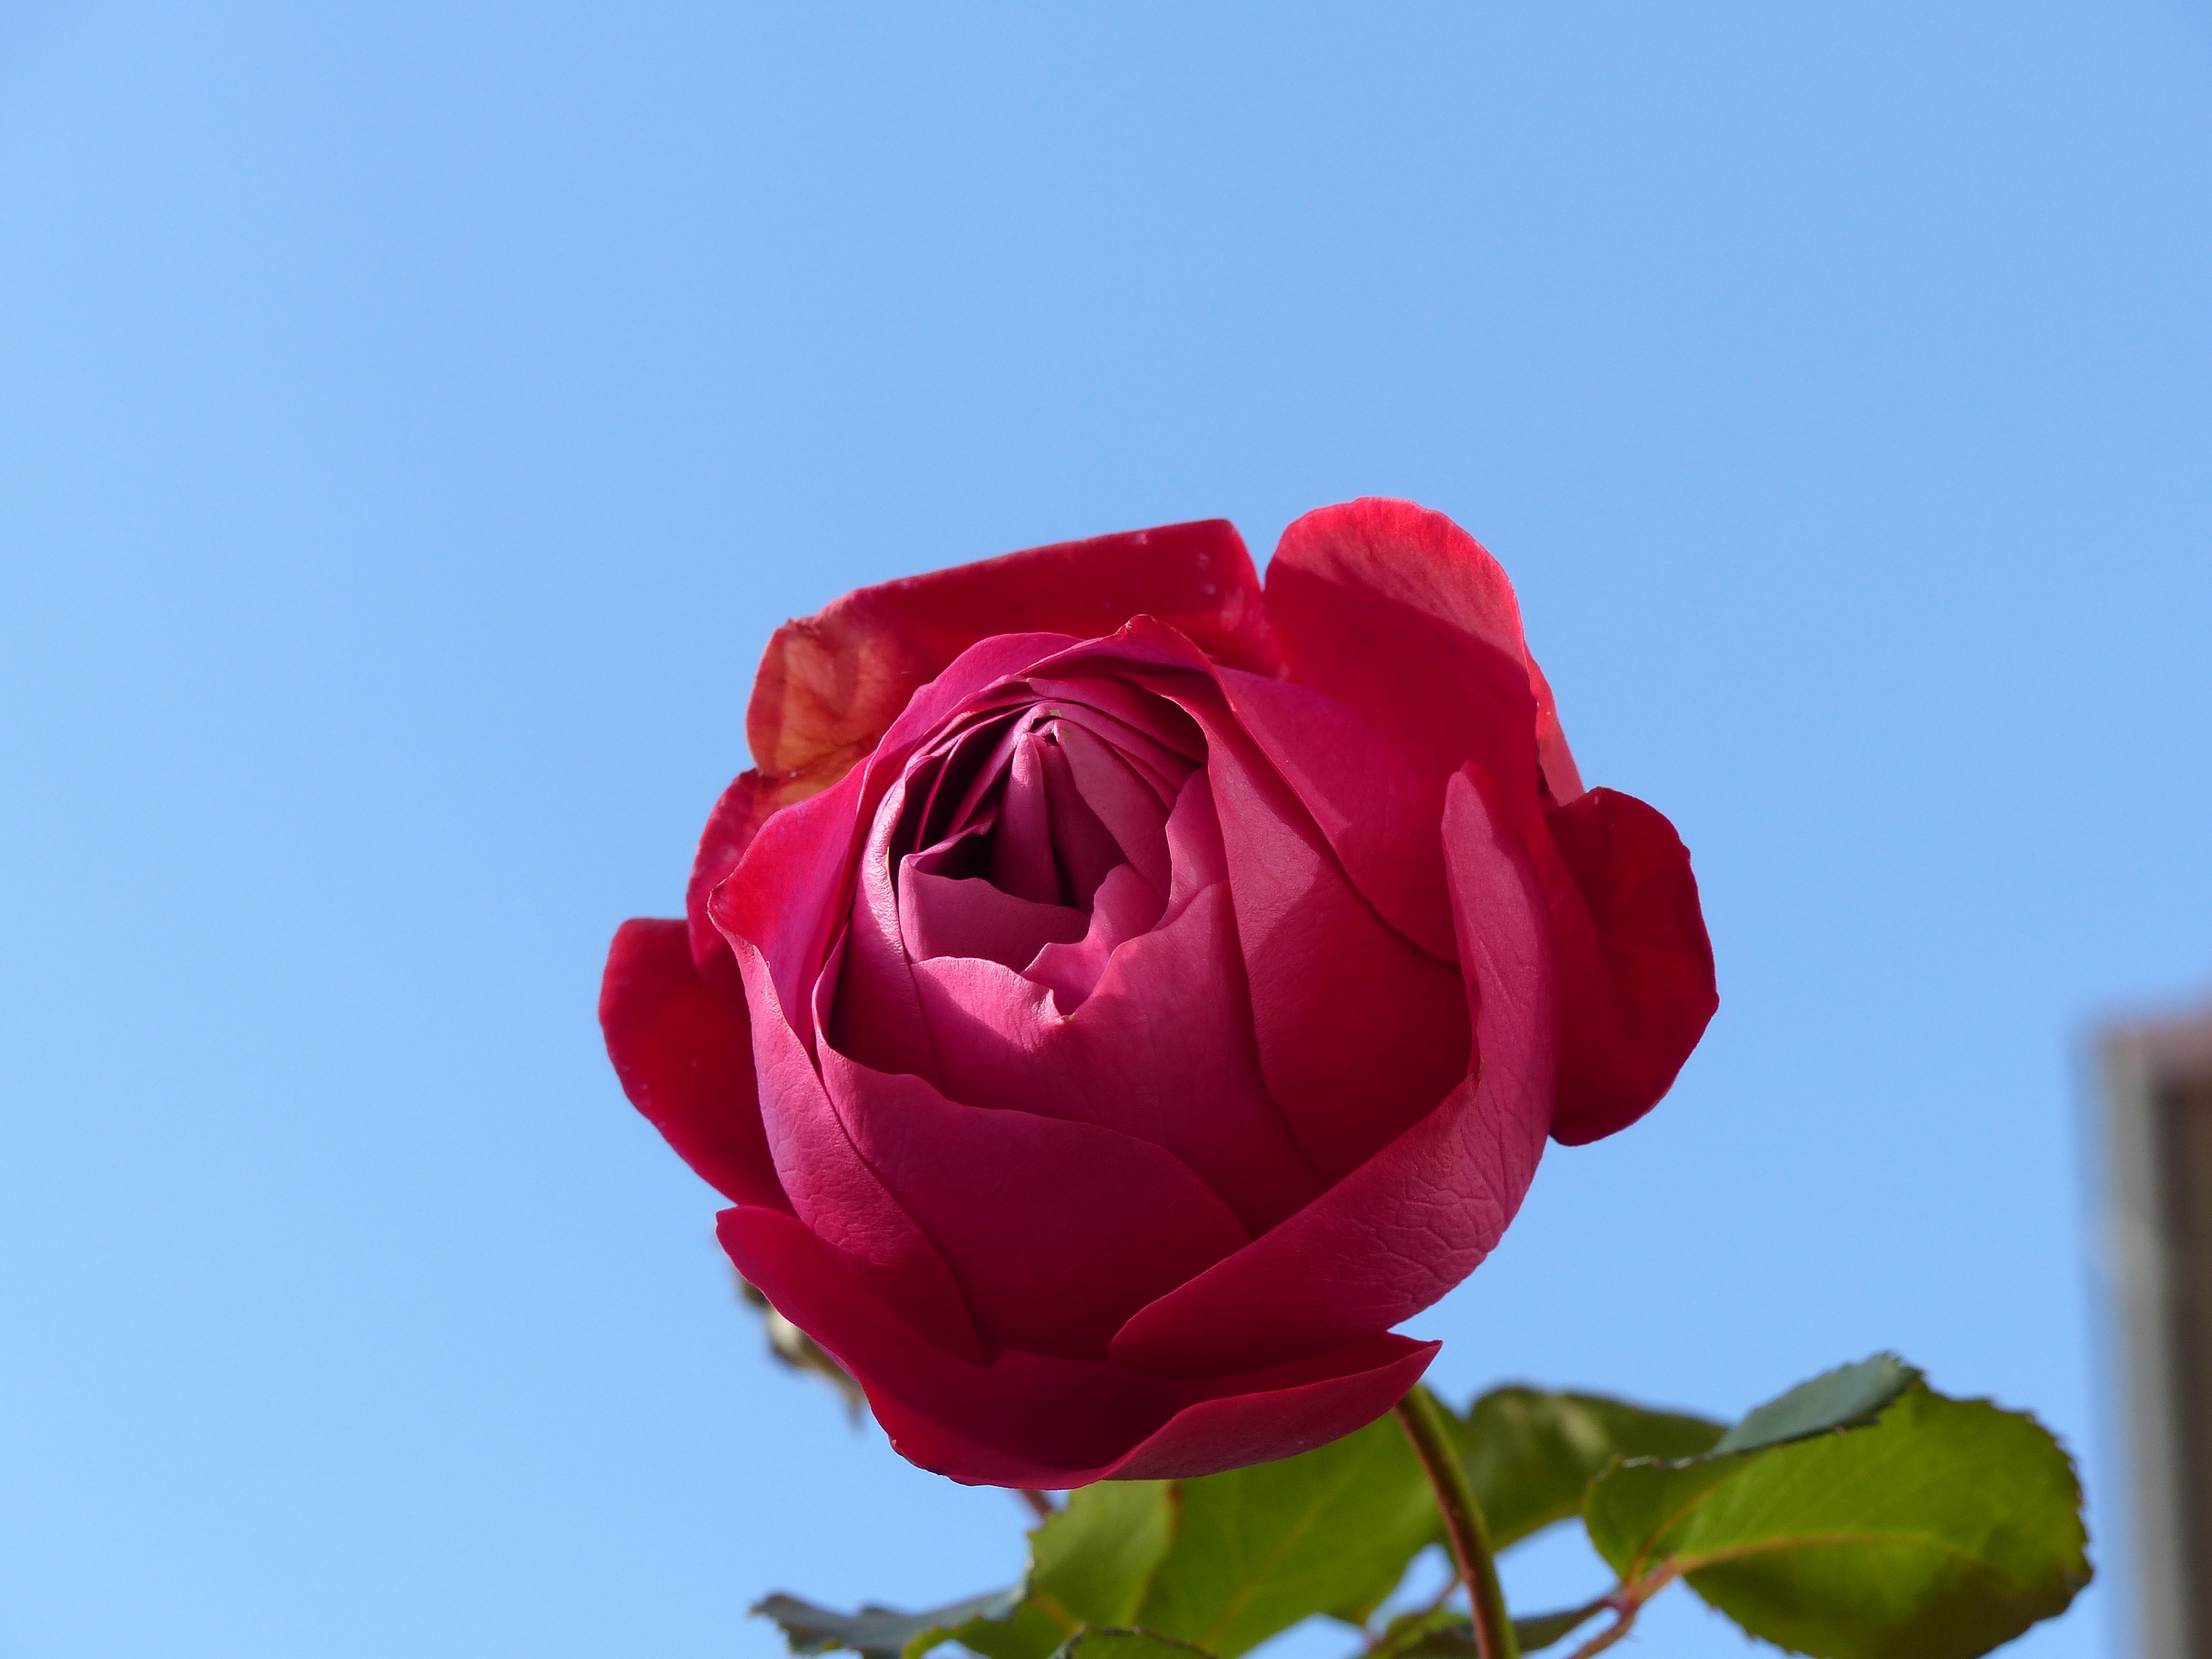
blossom, plant, flower, petal, rose, red, romantic, blue, pink, flora, red rose, partly cloudy, macro photography, flowering plant, garden roses, rose family, land plant, rose order